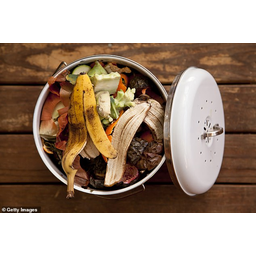
Label: trash